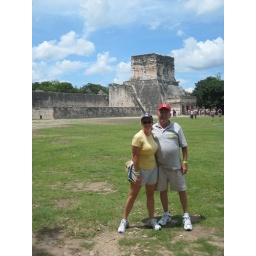
Sara and Grnadpa - in front of ball field